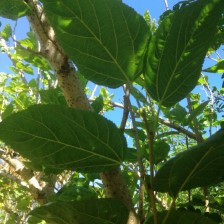
Variety: BlackAustralia